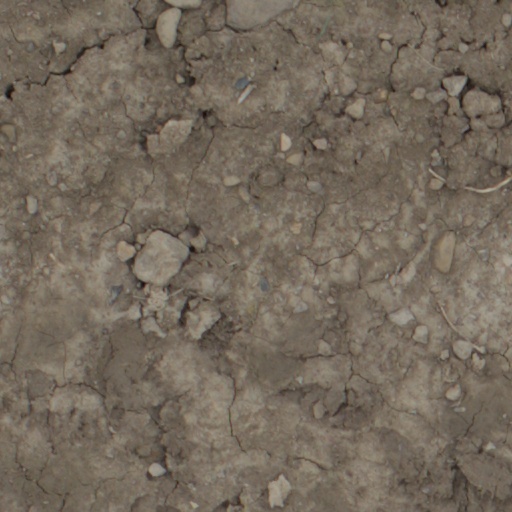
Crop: wheat